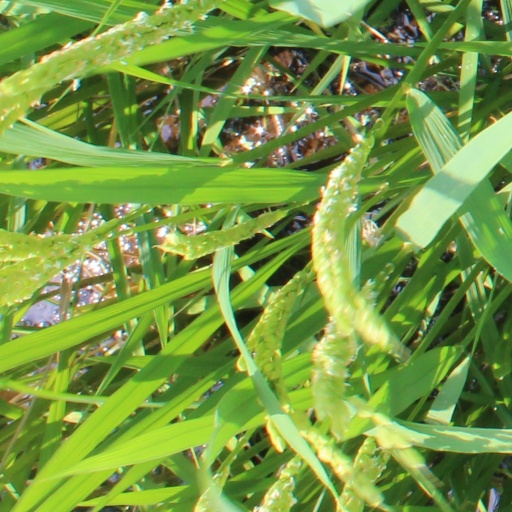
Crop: rice